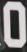
Number: 0